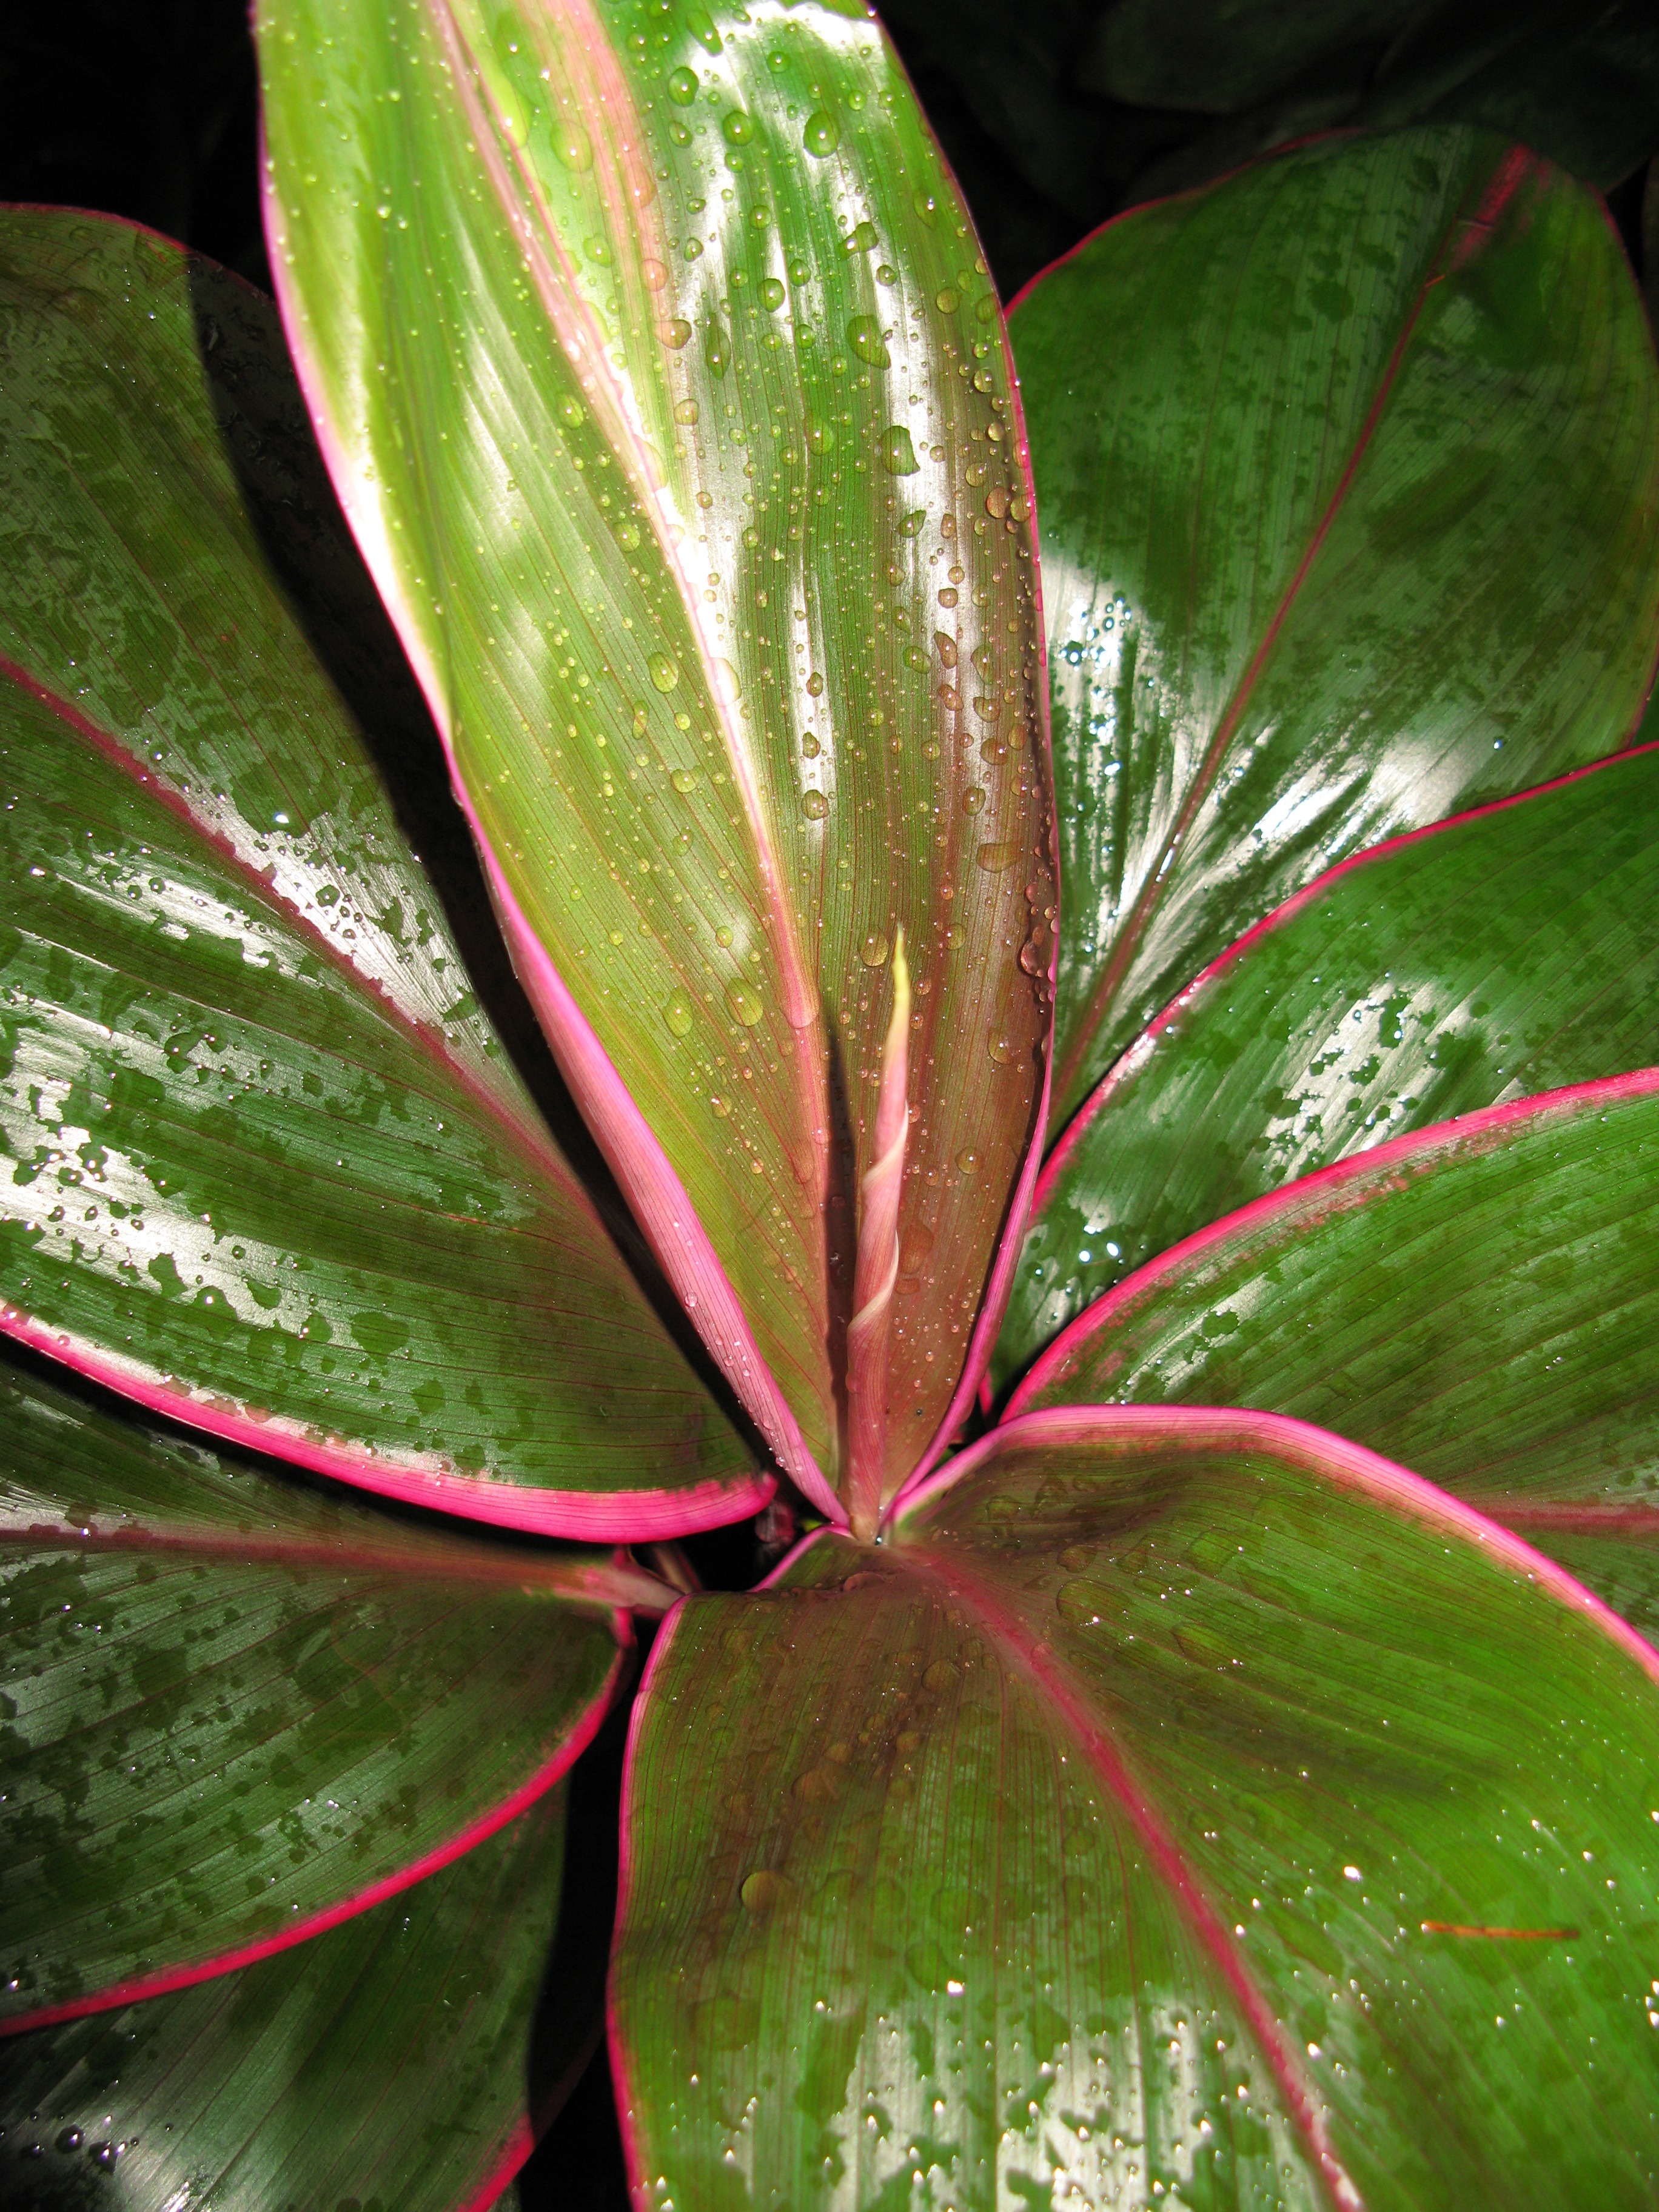
tree, nature, plant, leaf, flower, green, high, botany, flora, leaves, shrub, hires, tropics, hi, res, powershotg7, canong7, macro photography, flowering plant, plant stem, woody plant, land plant